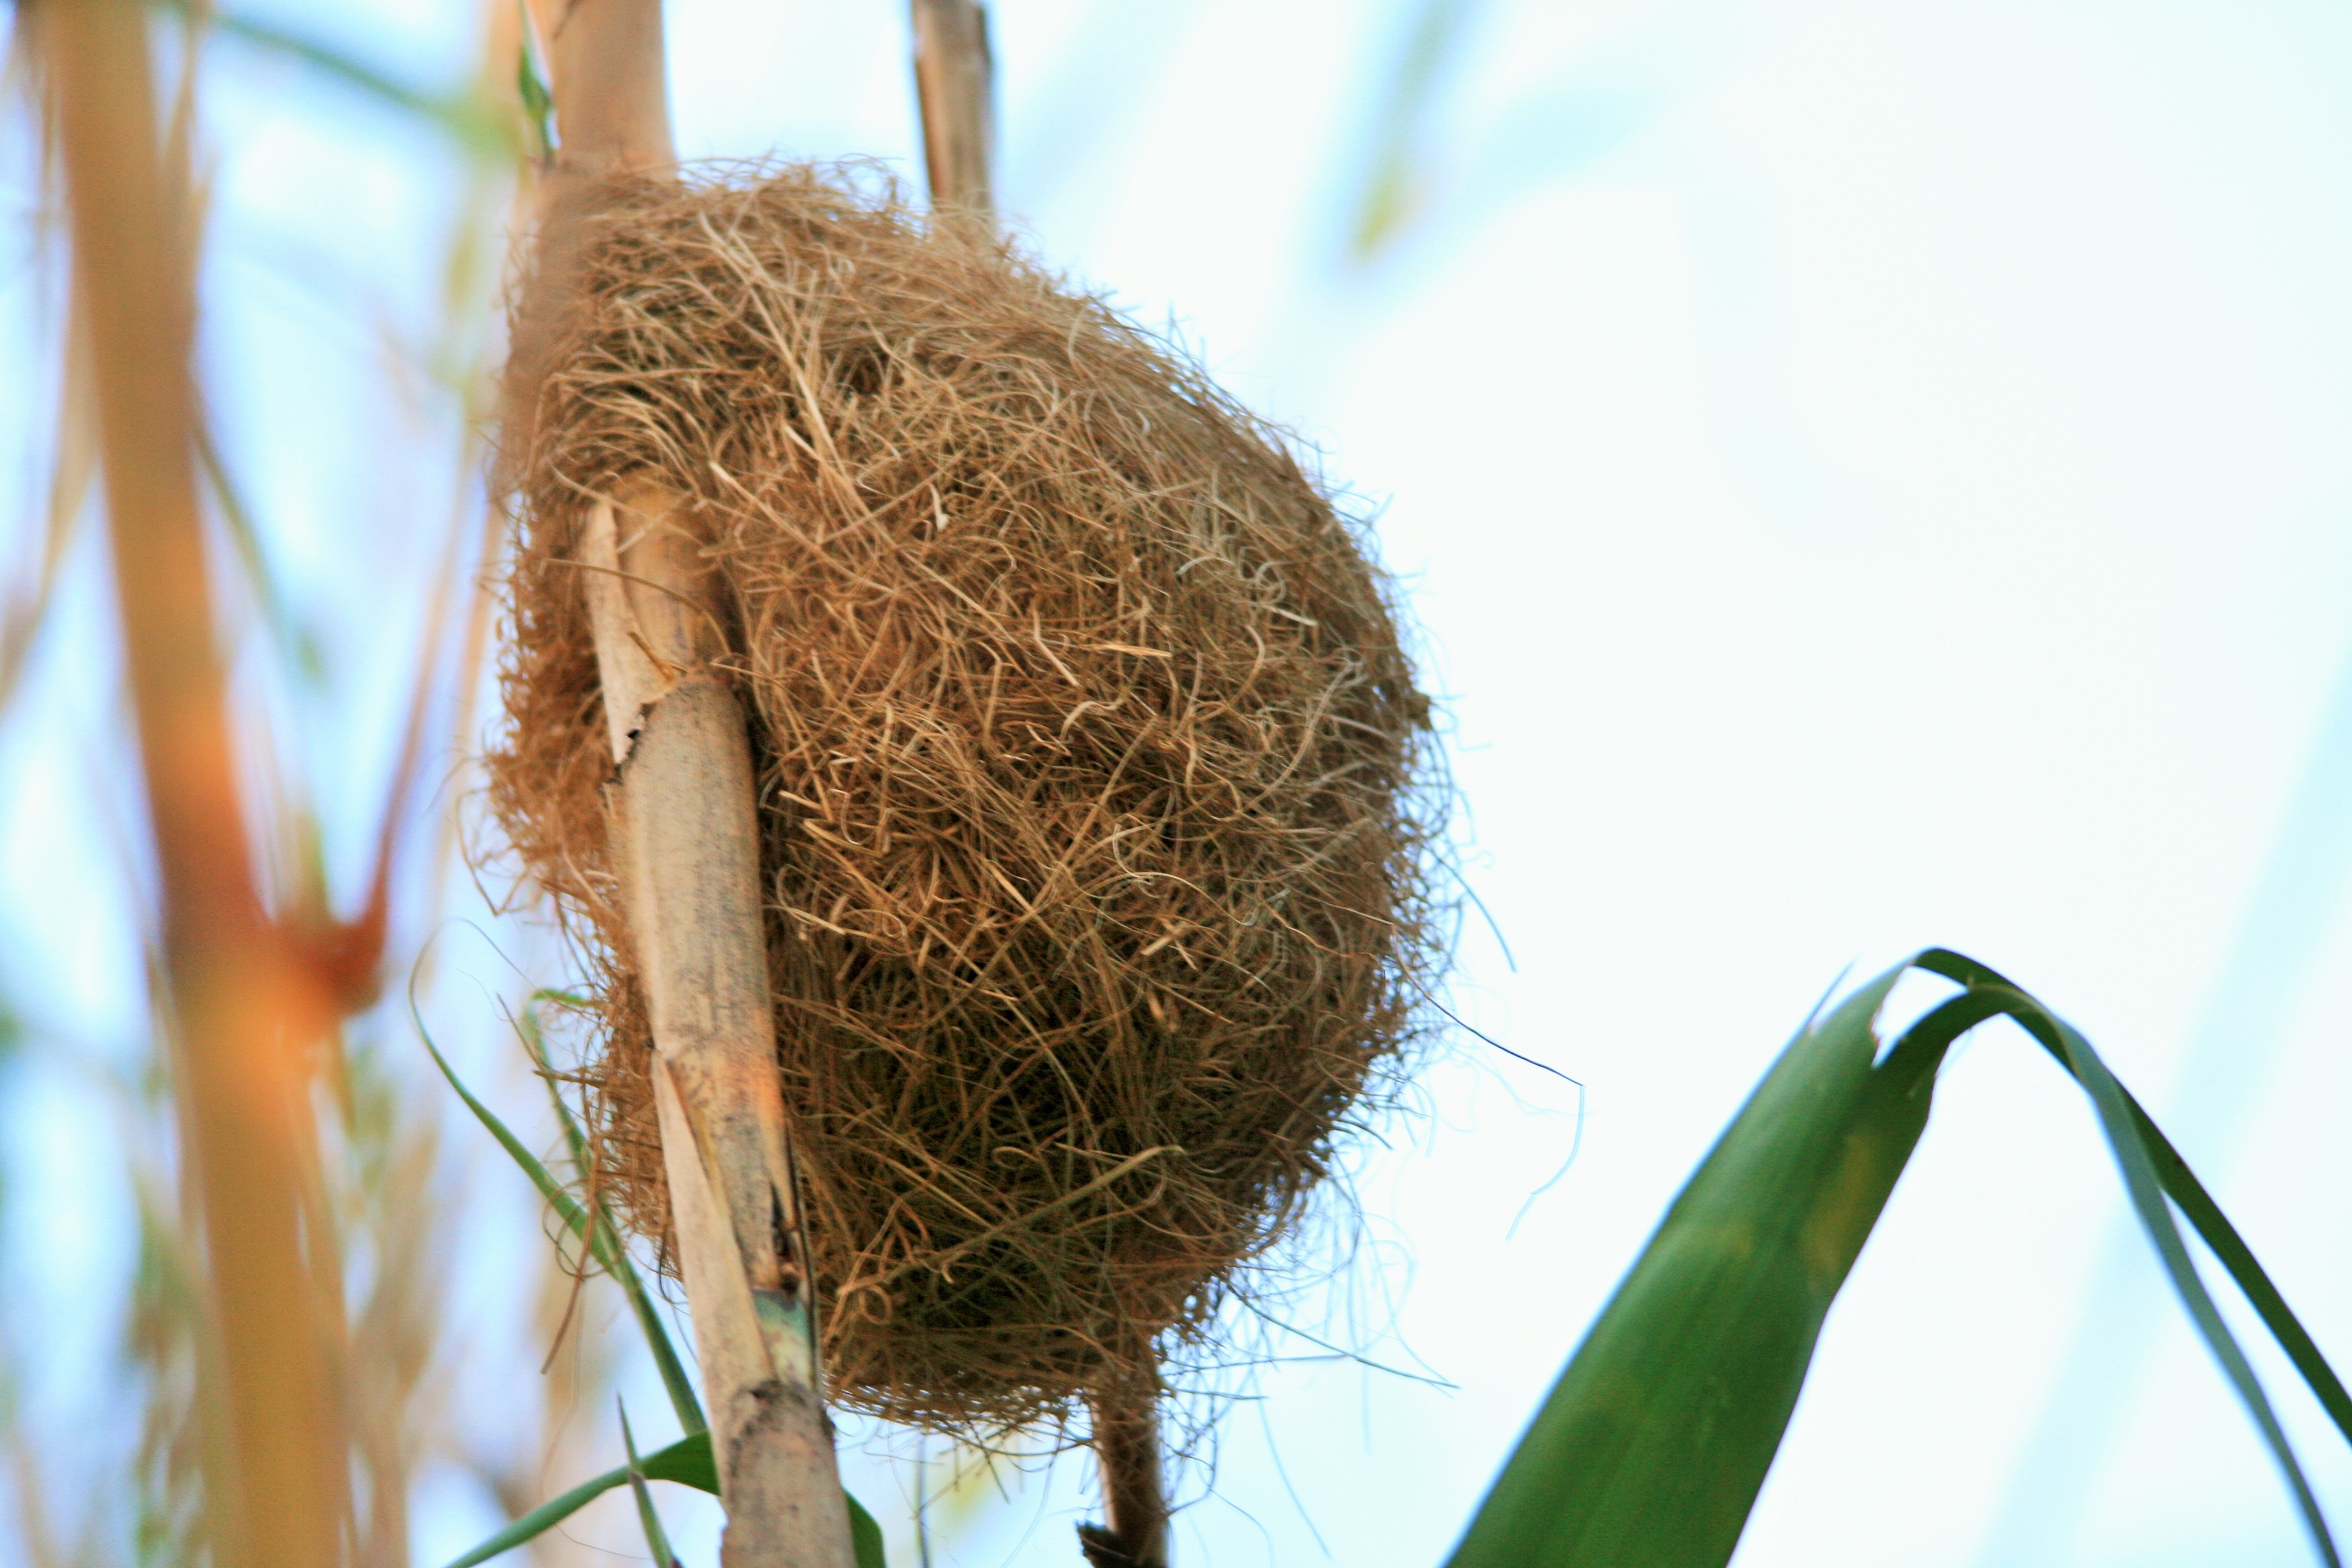
grass, branch, bird, plant, flower, green, crop, agriculture, avian, close up, coconut, aves, straw, bird nest, nest, weaver, woven, nest building, grass family, thick billed brown weaver